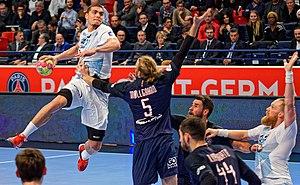
Rencontre de championnat entre le PSG et Montpellier. A Coubertin le 23 novembre 2016.
Mathieu Grébille, né le 6 octobre 1991 à Paris, est un joueur de handball français. Alors qu'il a commencé sa carrière au poste d'arrière gauche, plusieurs blessures l'ont contraint à se convertir en ailier gauche.